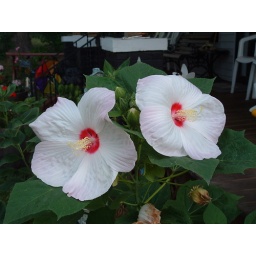
D &amp;amp; L Hibiscus flower in St.Joe, Mo. house